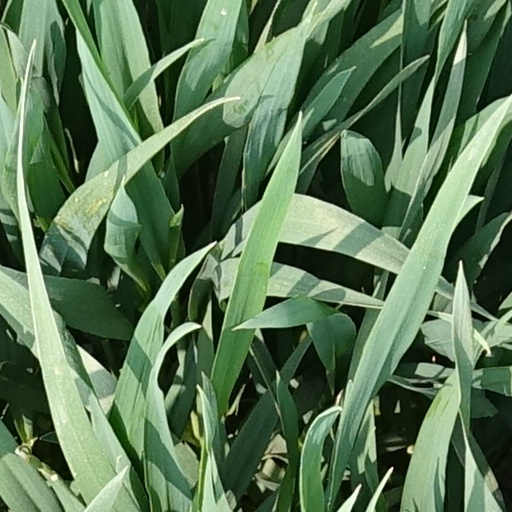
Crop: wheat